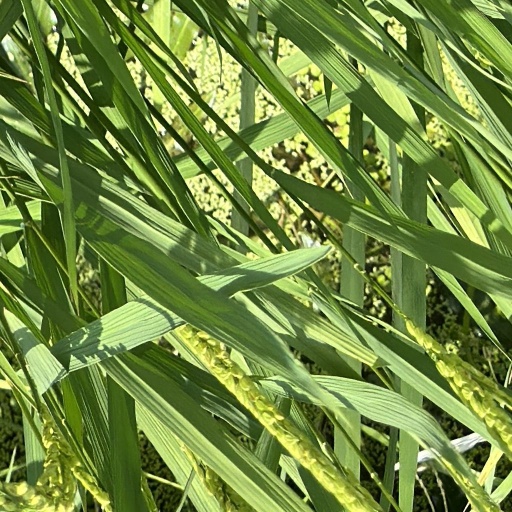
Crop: rice